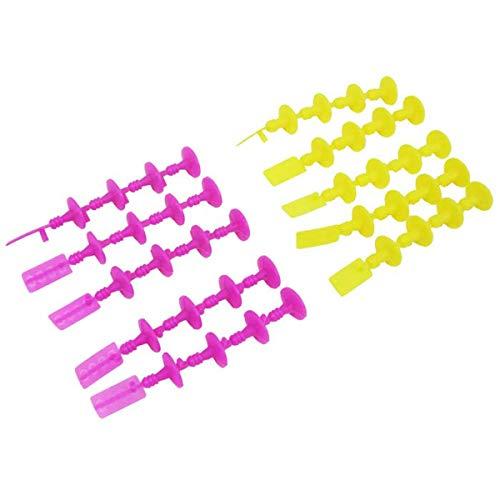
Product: Estes Standard Engine Igniter Plug, Magenta/Yellow
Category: Toys & Games | Hobbies | Rockets | Rocket Accessories
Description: Used with all standard engines.
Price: $6.62